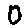
Label: 0